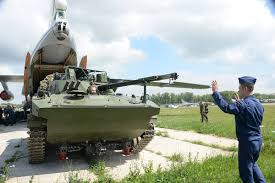
Label: BMD